Melancholia

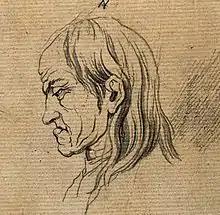
Physiognomy of the melancholic temperament (drawing by Thomas Holloway, 1789, made for Johann Kaspar Lavater's "Essays on Physiognomy")

Melancholia or melancholy (from ', meaning black bile) is a concept found throughout ancient, medieval, and premodern medicine in Europe that describes a condition characterized by markedly depressed mood, bodily complaints, and sometimes hallucinations and delusions.